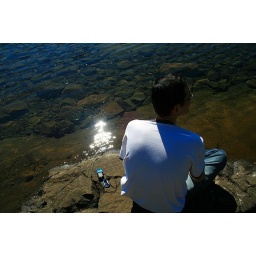
GPS boy relaxes by the lake